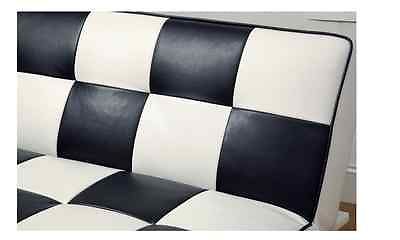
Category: sofa